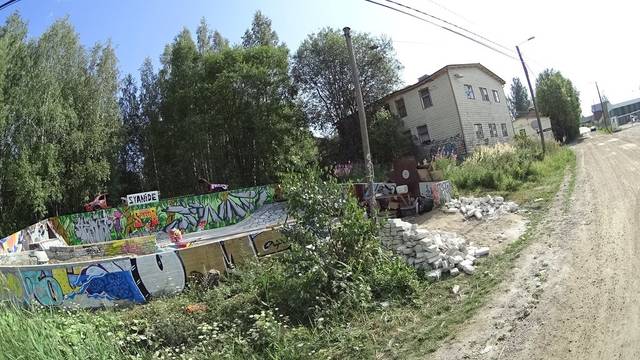
Region: Finland
Coordinates: 60.399, 25.64